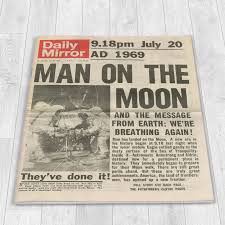
Label: paper